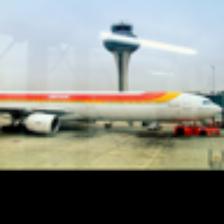
Label: NonHuman